Ehndorf transmitter

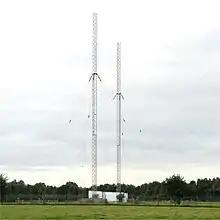
MW transmitting site at Ehndorf, Germany

Ehndorf transmitter was a mediumwave radio transmission mast located at Ehndorf, a village west of Neumünster in Schleswig-Holstein, Federal Republic of Germany. Owned by Deutsche Telekom, until 1978 the facility broadcast Deutschlandfunk on 1269 kHz (1268 kHz). It went into service in November 1967 at a power of 600 kW (then one of the highest powered transmitters in Europe), reduced to 300 kW in 1995. On 31 December 2015 all mediumwave transmissions of the Deutschlandfunk ceased at 2350 CET.